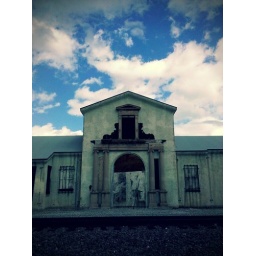
Abandoned train station behind the car wash. Motorola Droid, edited in PicSay Pro